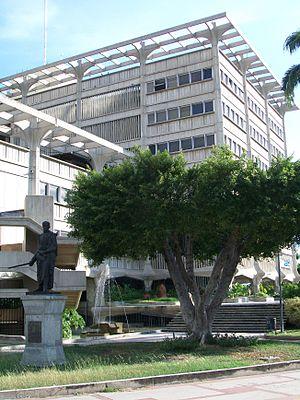
Girardot est l'une des 18 municipalités de l'État d'Aragua au Venezuela. Son chef-lieu est Maracay, également capitale de l'État. En 2011, la population s'élève à 407 109 habitants.